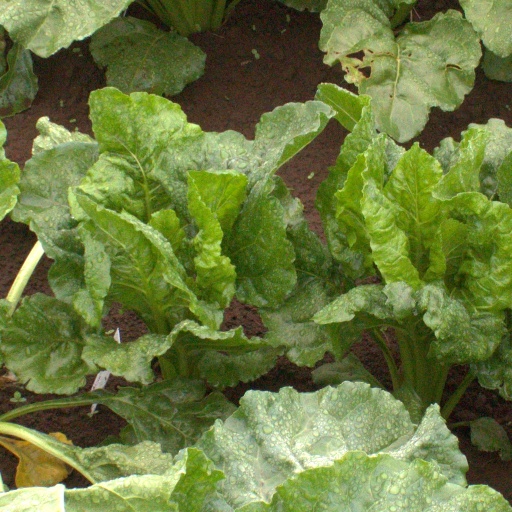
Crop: sugar beet